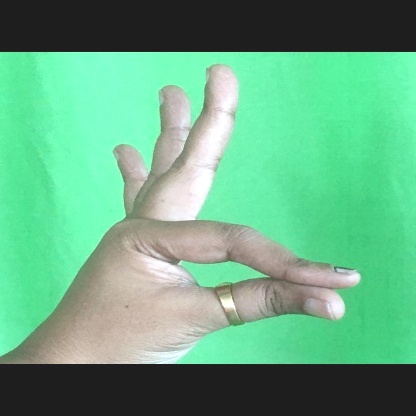
Mudra: Hamsasyam